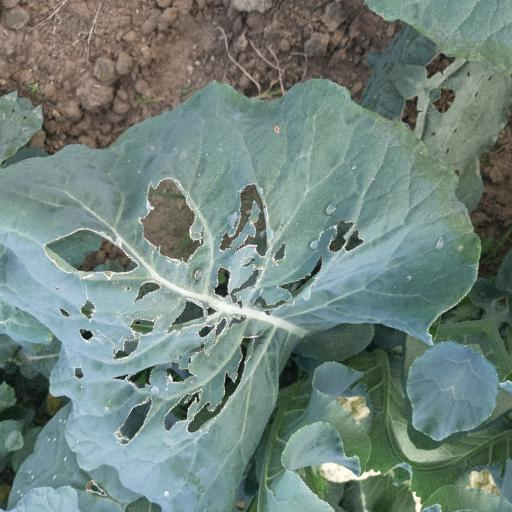
Label: Black Rot